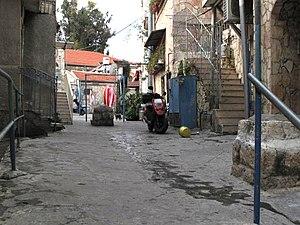
Jérusalem centre - Quartier de Nahlaot - une ruelle (Rabbi Yaakov Bei Rav street)